Star City Commercial Historic District

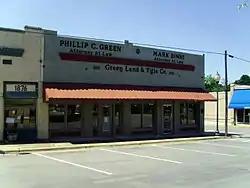

The Star City Commercial Historic District encompasses the historic commercial center of Star City, Arkansas, the county seat of Lincoln County. The district consists of thirteen buildings on two city blocks, as well as the Star City Confederate Memorial. The buildings are located on Jefferson Street, between Arkansas and Bradley Streets, and on Bradley Street between Jefferson and Drew Streets. The memorial is located in the town square, near the junction of Jefferson and Bradley. The buildings in the district were built between 1916 and 1928, and have for the most part escaped major alterations since their construction. Minor changes generally involve changes to store fronts, such as the boarding over of transom windows, the replacement of recessed entries with flush ones, and changes to the fenestration. The building at 108 Jefferson, built in 1927 to house a bar, has been extensively remodeled and does not contribute to the district's significance; the Star Theater building at 212-214 Bradley has also been extensively altered.